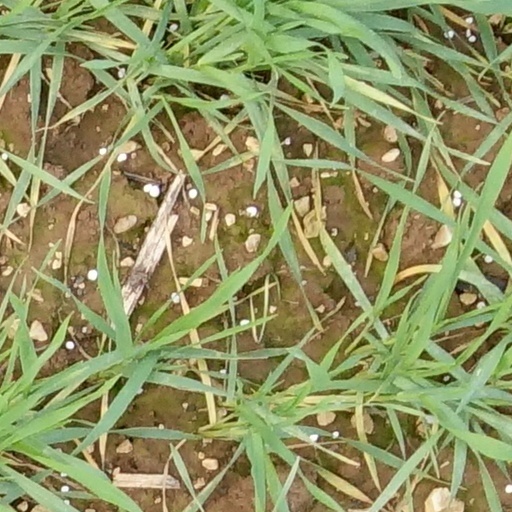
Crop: wheat